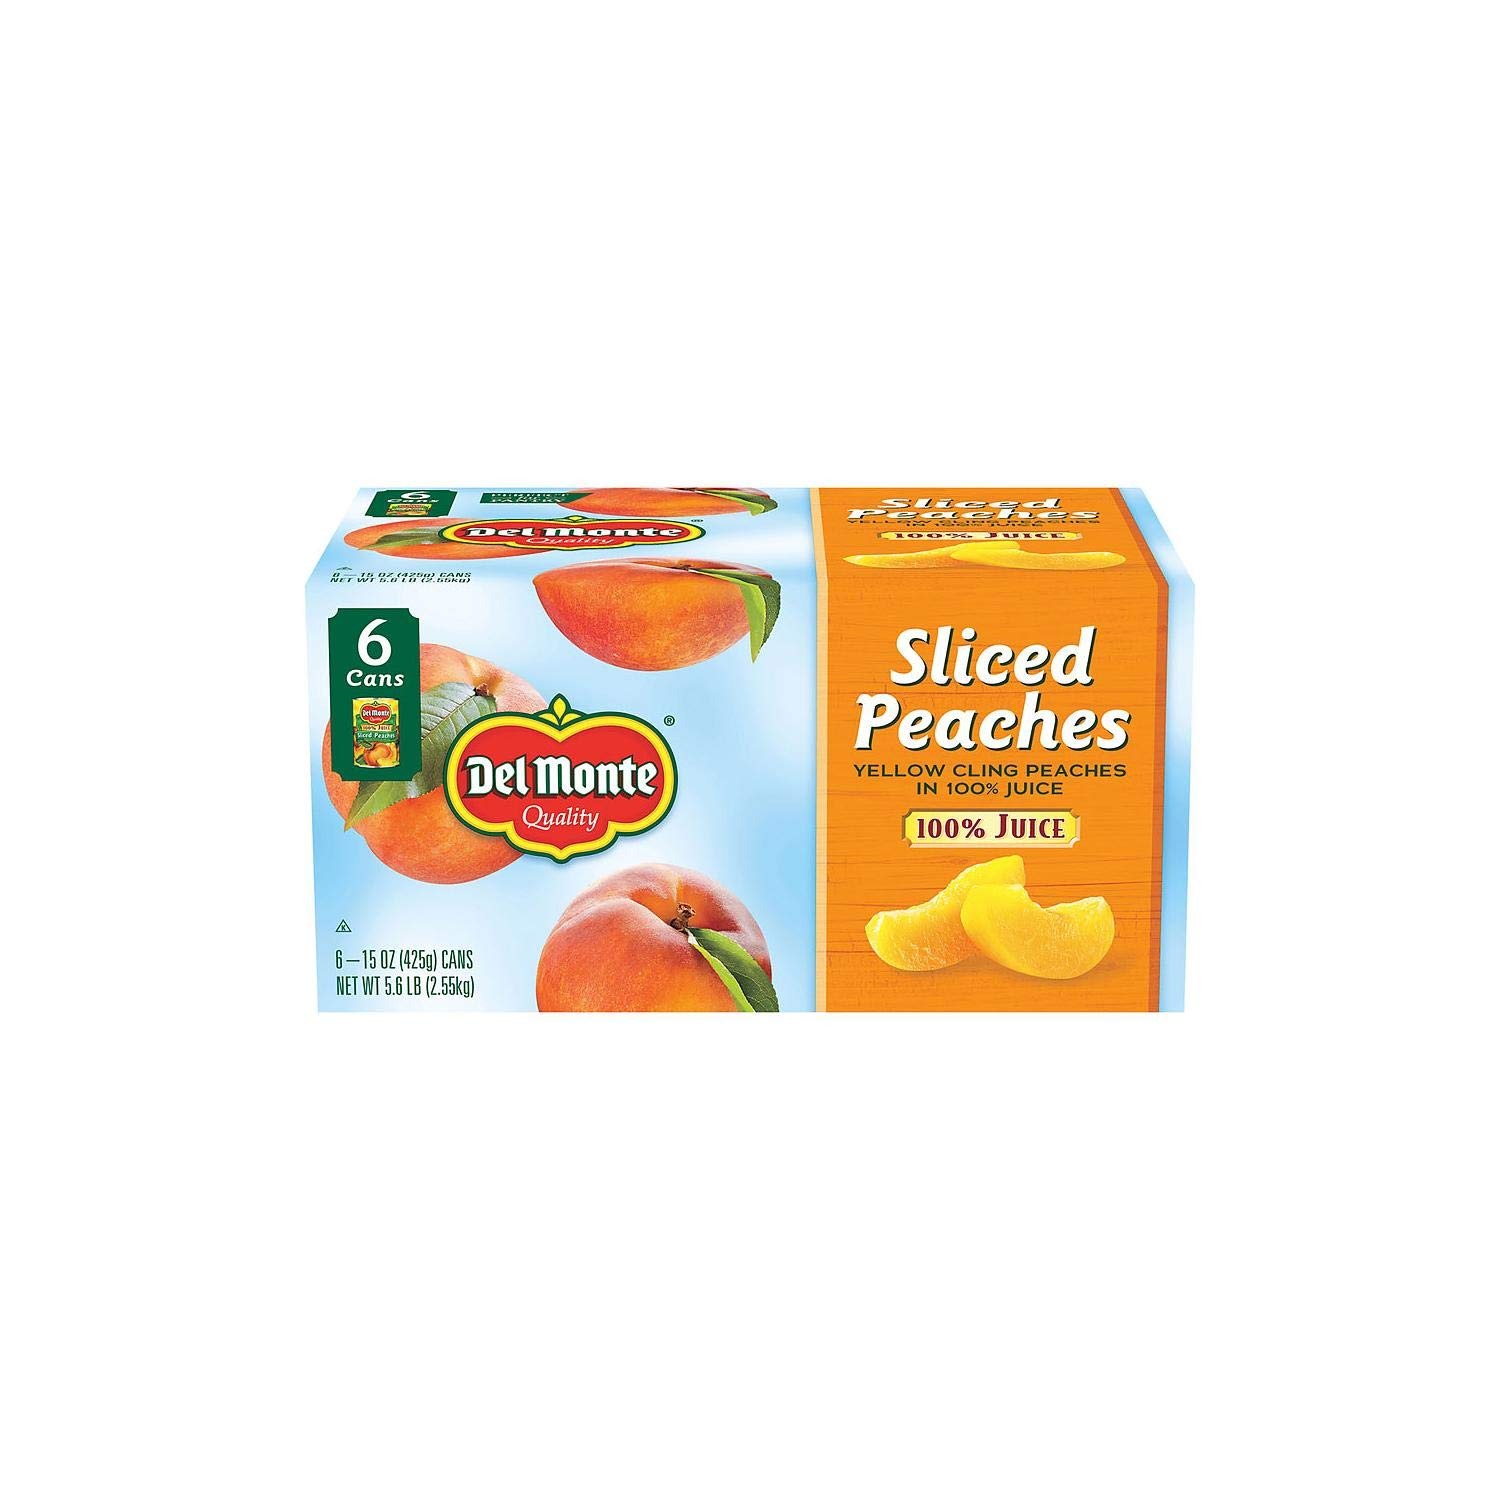
Item Name: Del Monte Sliced Peaches Yellow Cling Peaches in 100% Real Fruit Juice from Concentrate, 15-Ounce (Pack of 6)
Bullet Point 1: Pack of six, 15-Ounce (Total of 90-Ounces)
Bullet Point 2: Canned, frozen or fresh fruits and vegetables are loaded with vitamins and minerals.
Bullet Point 3: Kids love color and variety-and fruits
Value: 90.0
Unit: Ounce

Price: 2.59